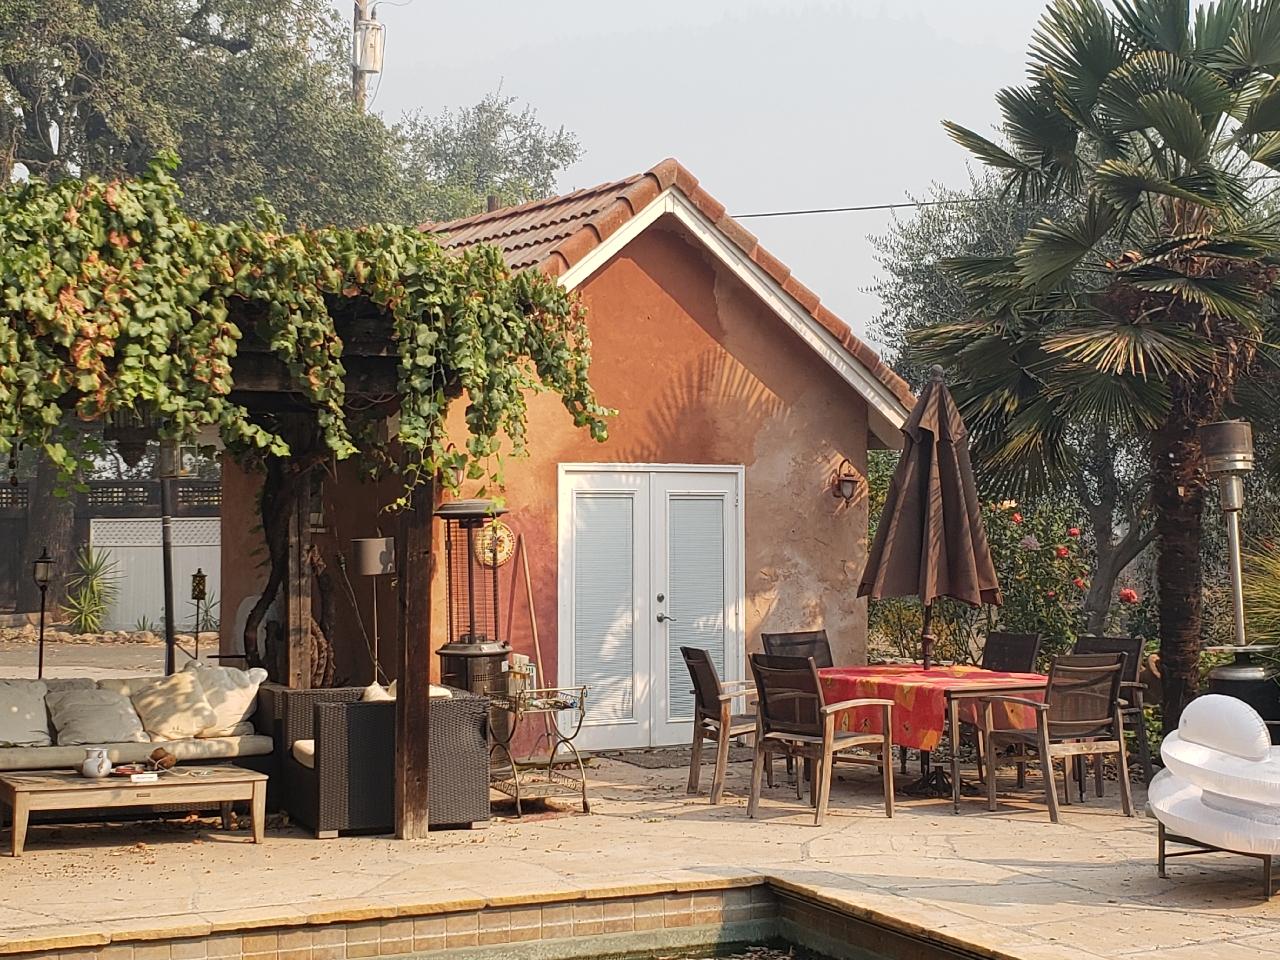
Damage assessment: no_damage